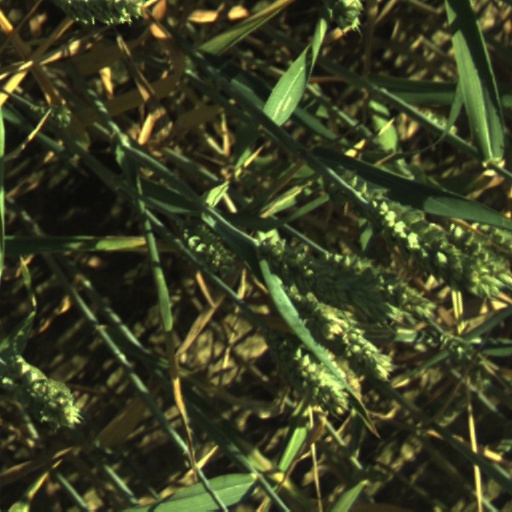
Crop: wheat